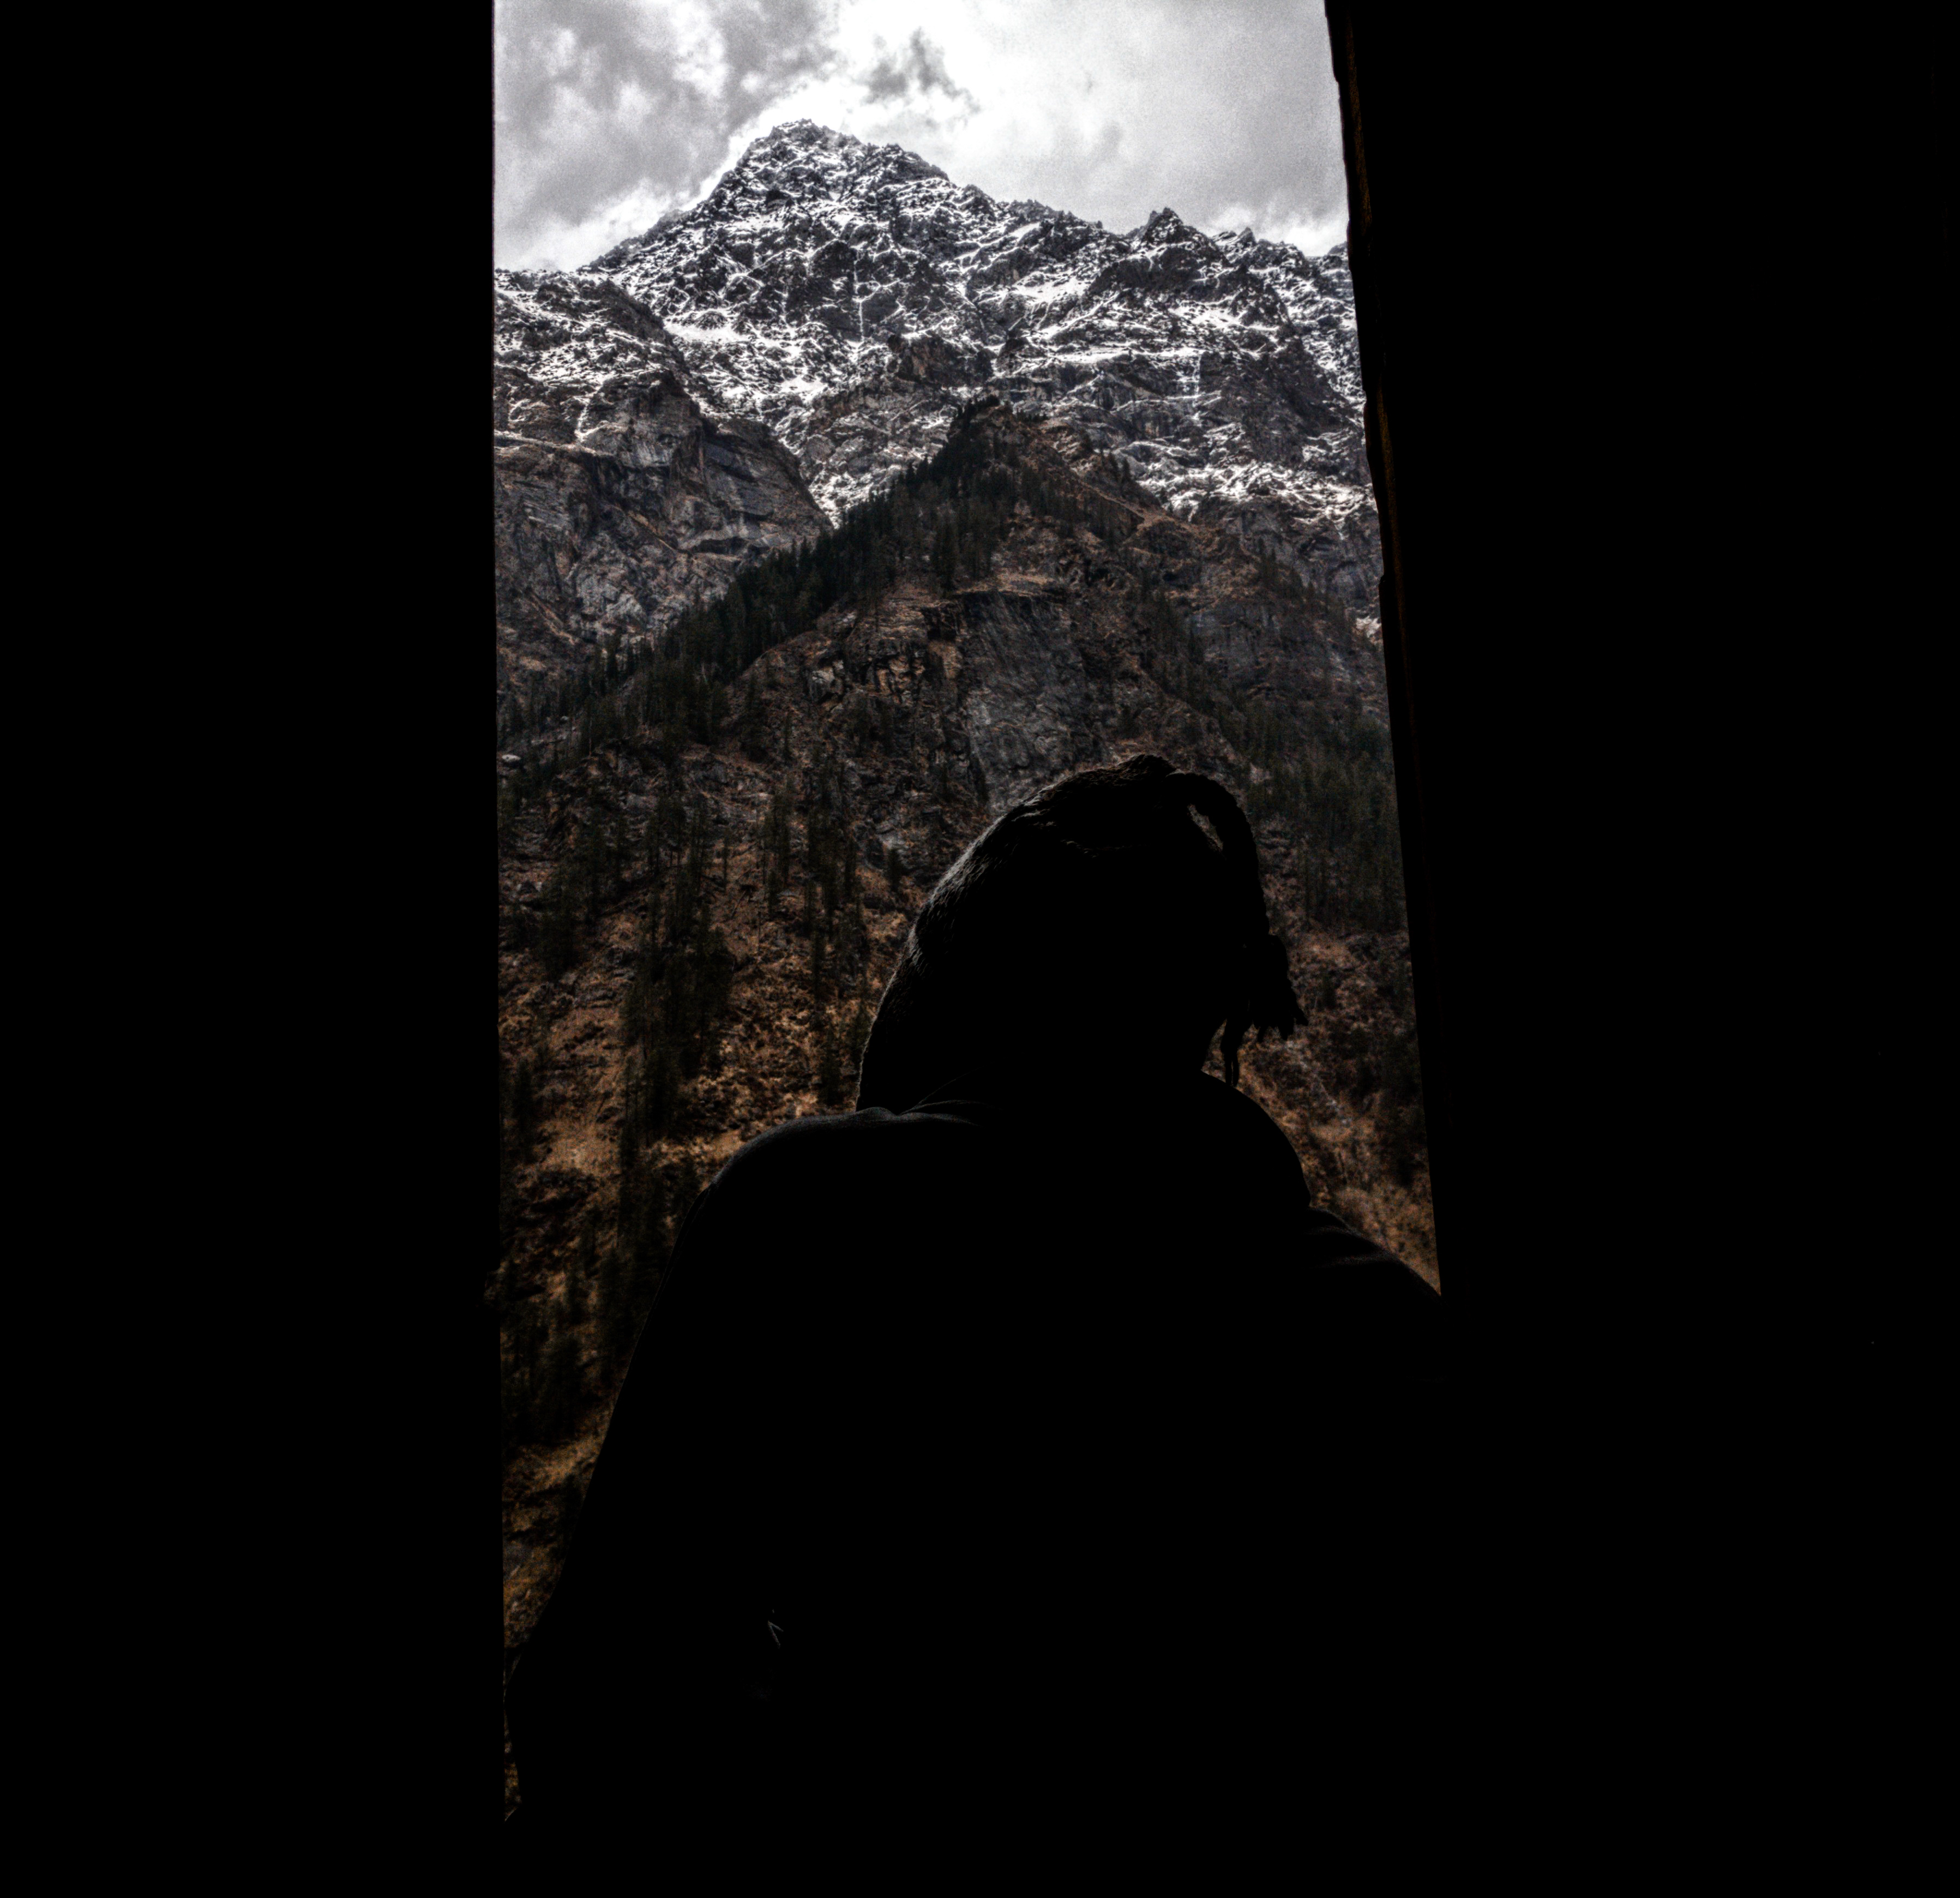
mountain, black and white, peak, formation, darkness, door, summit, look, screenshot, landform, monochrome photography, geographical feature